2020–2021 Khabarovsk Krai protests

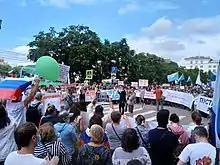
Protest in Khabarovsk on 8 August 2020

On 1 August, the fourth major rally in Khabarovsk took place. "Kommersant" estimated the turnout to be no less than in the last two weeks, despite the heavy rain in the first half of the day, however the mayoral office gave an estimate people. Other independent estimates ranged from 15 to 50 thousand people. Protests took place in other Russian cities, including Irkutsk, Kazan and Krasnodar. In St. Petersburg and Moscow, dozens were detained. According to "The Moscow Times", the protests became increasingly anti-Kremlin in the last couple of weeks, with the authorities starting to crack down as two protesters that week were handed two-week long prison sentences and another two on the eve of Saturday's rally were detained and held overnight.